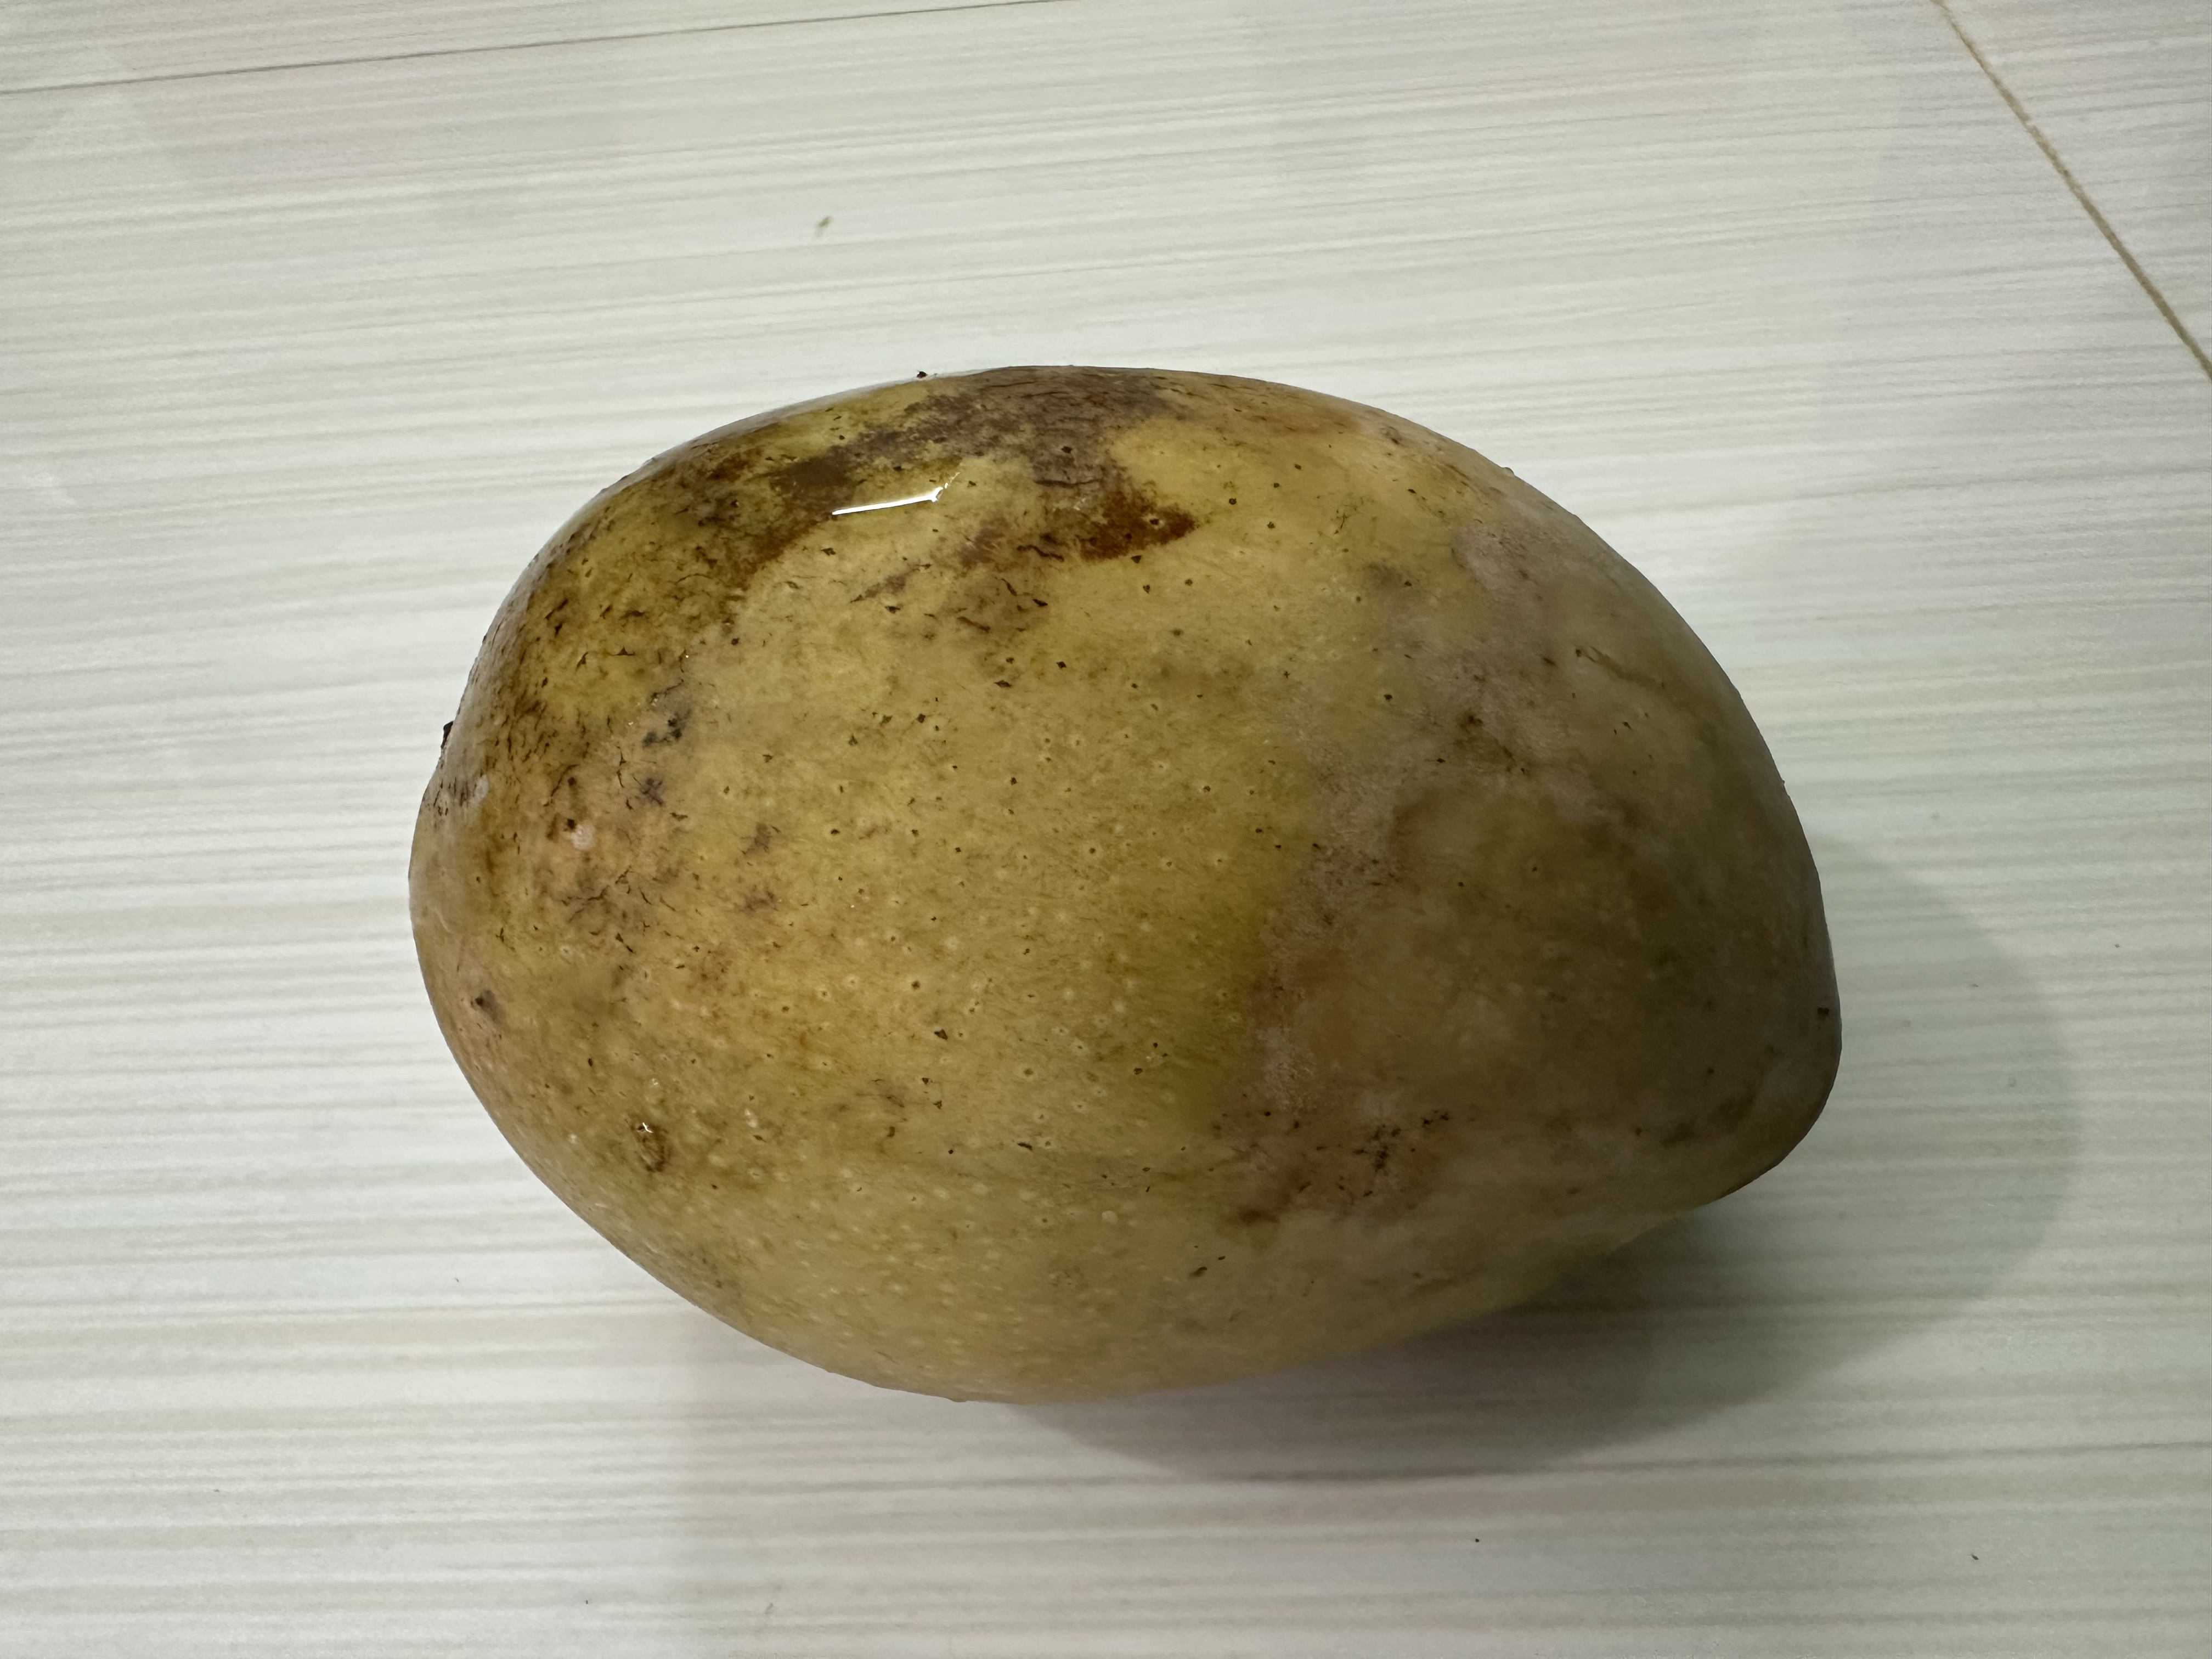
Mango variety: Bari-7